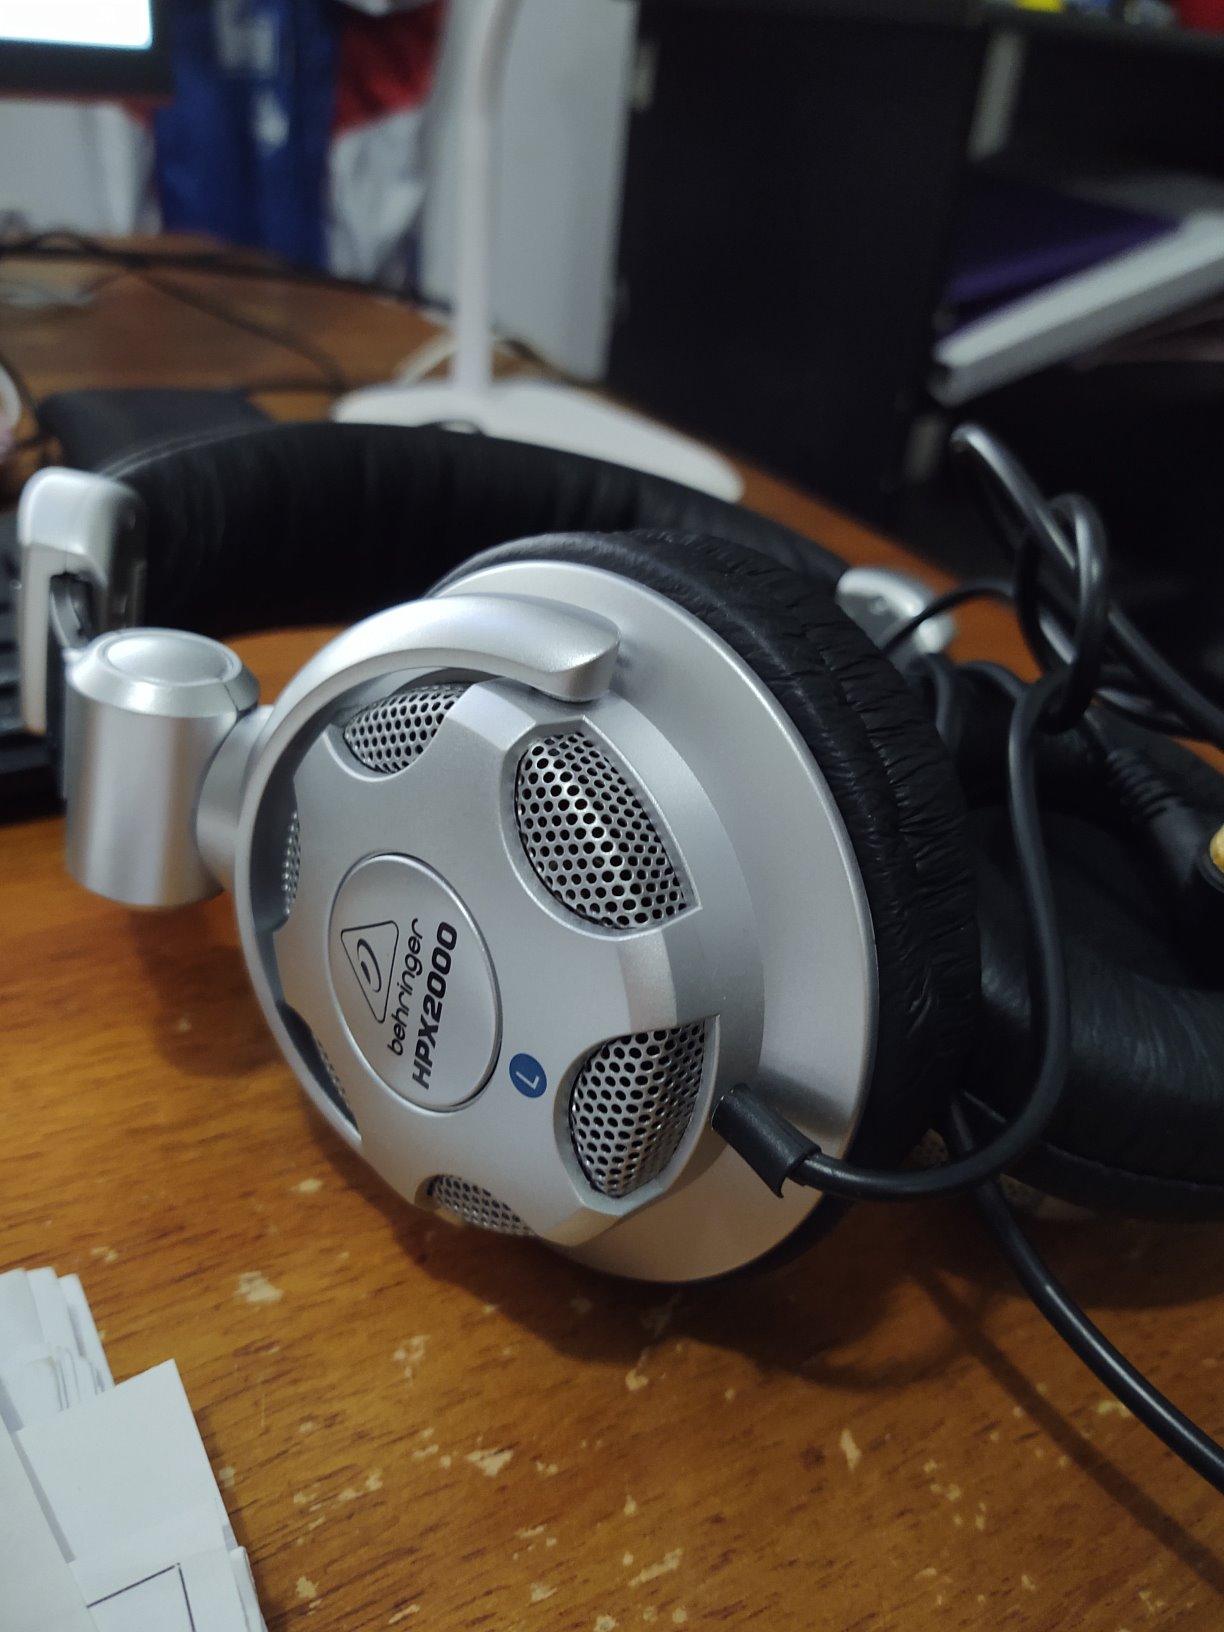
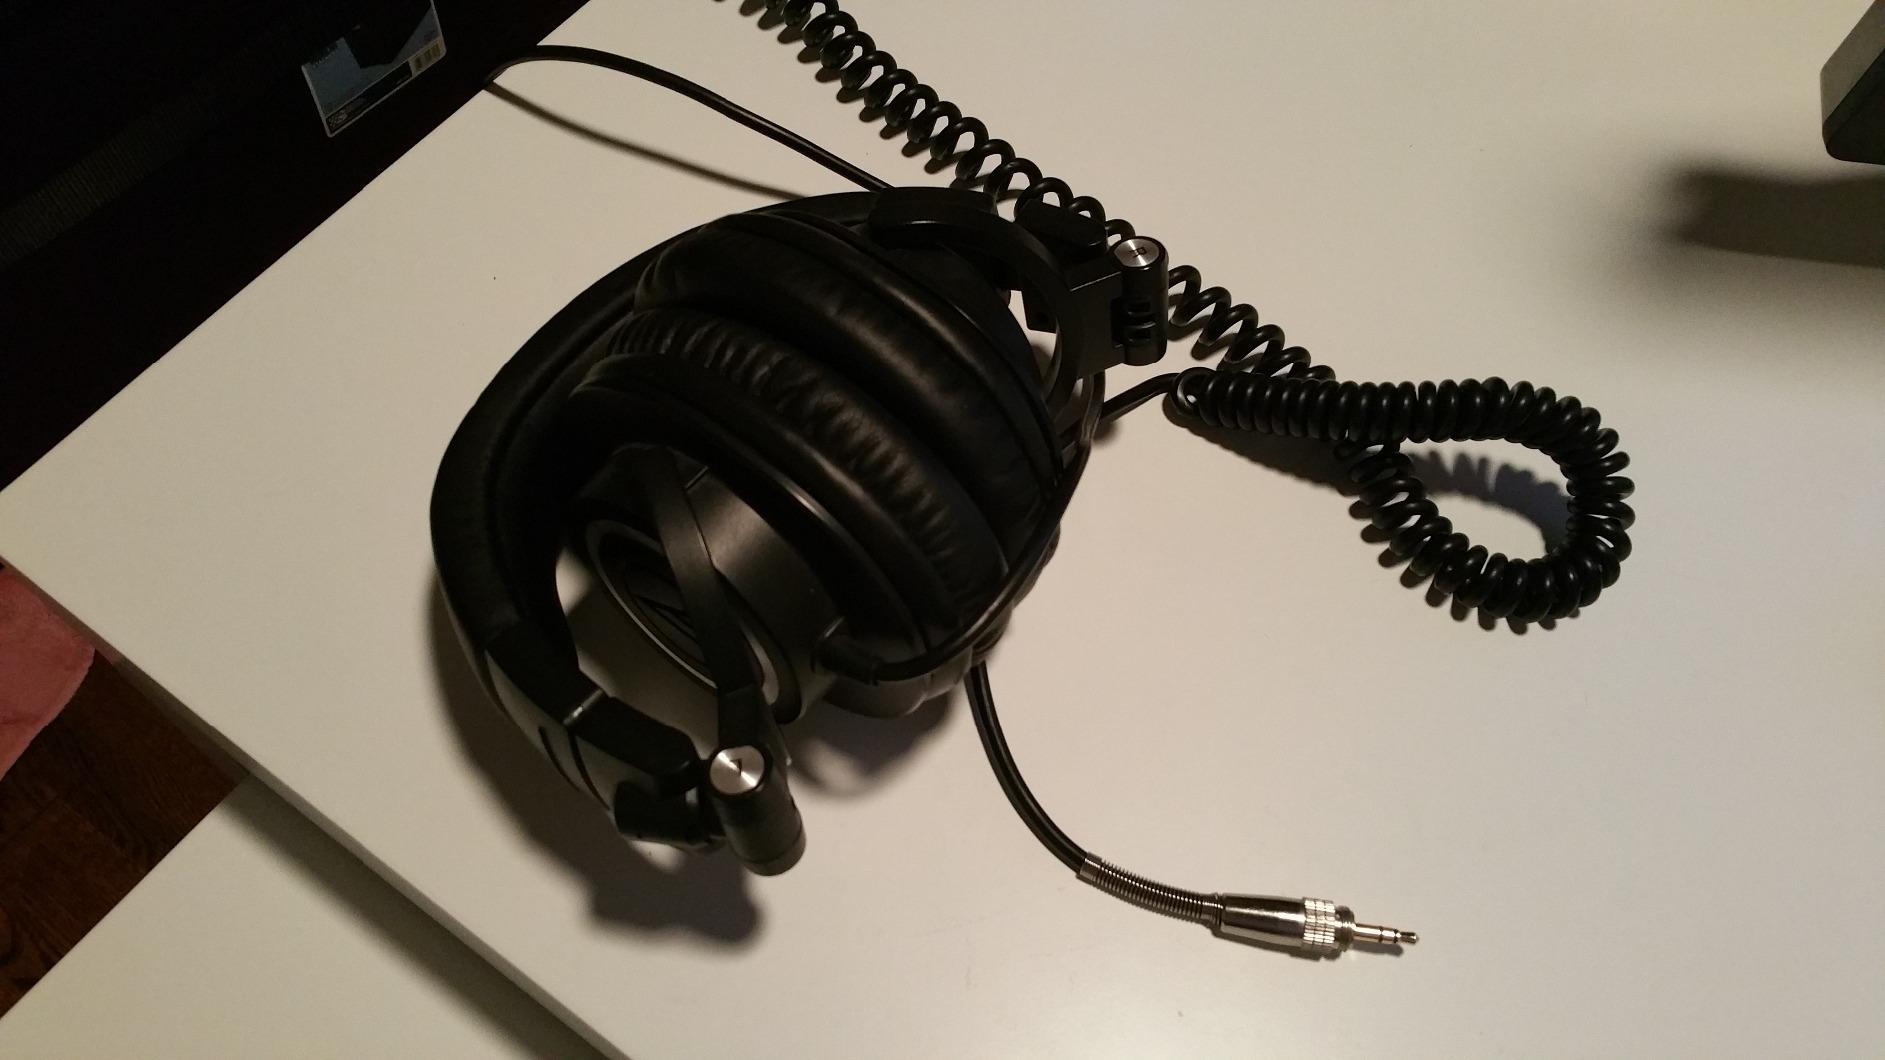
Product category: headphones
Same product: no